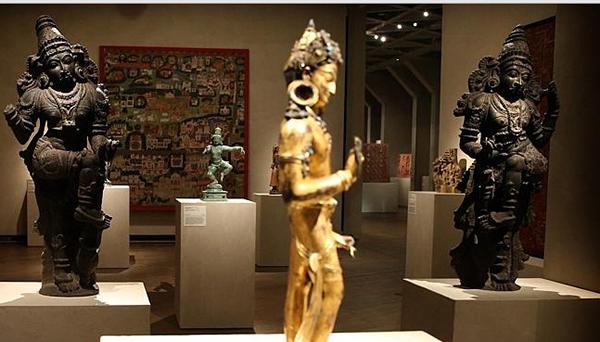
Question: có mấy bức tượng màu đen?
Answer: có hai bức tượng màu đen